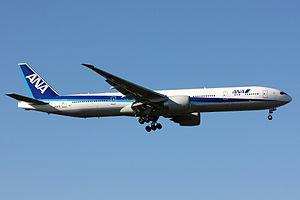
Voici la liste des compagnies aériennes actuellement opérationnelles au Japon.